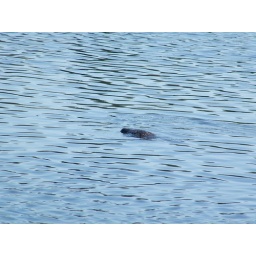
manatee ... five manatees were swimming in the deep water